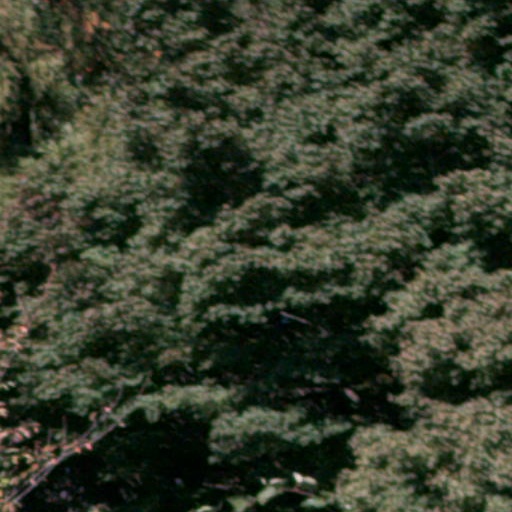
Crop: cassava